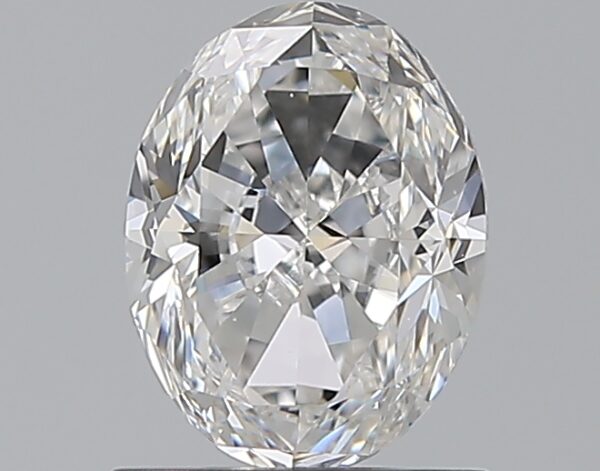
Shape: oval
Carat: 1.2
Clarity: VS2
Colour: D
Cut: FG
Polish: EX
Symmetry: VG
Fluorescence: ST
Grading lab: GIA
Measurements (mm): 7.24 x 5.56 x 3.88